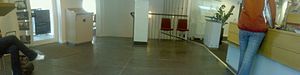
Panorama (foto)
Panorama Eksempel
Panorama er en fototeknik, hvor man tager flere billeder og sætter dem sammen side ved side for at se et større udsnit. Panoramafotografiet kan ses på et billede - ligesom man ser det på f.eks en silhouet skyline fra New York City. Panorama kan også ses interaktivt på en hjemmeside. Sidstnævnte er spændende hvis man gerne vil vise en virksomhed eller attraktion. Det er ligesom at være der selv.